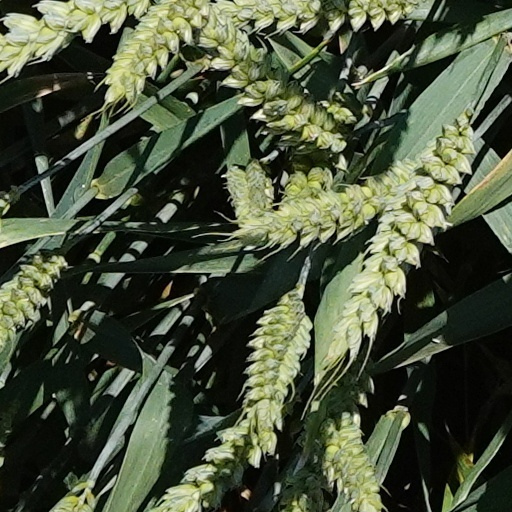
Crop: wheat